White Night (novel)

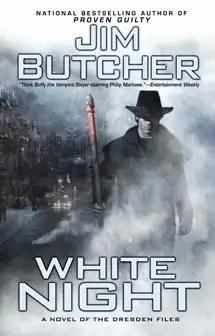

White Night is the 9th book in "The Dresden Files", Jim Butcher's continuing series about wizard detective Harry Blackstone Copperfield Dresden.